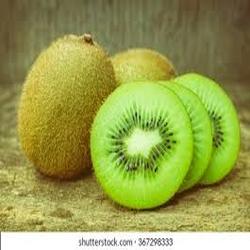
Label: Kiwi